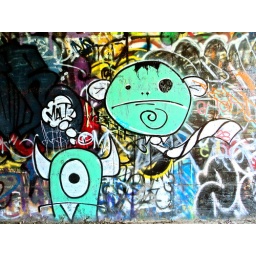
8/365january 17, 2011showed Lara the old dam by my house today. the walls are tagged from the floor up. very inspiring.